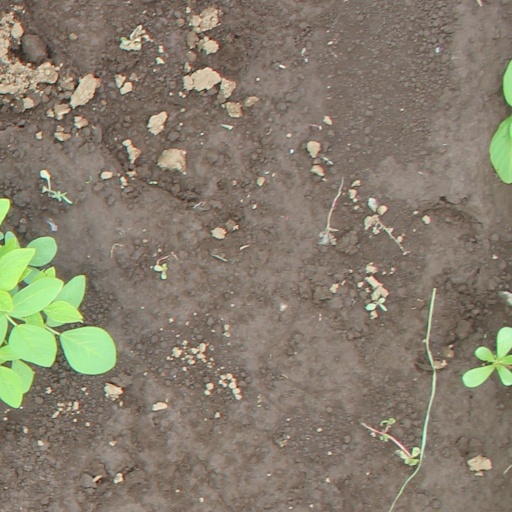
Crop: soybean